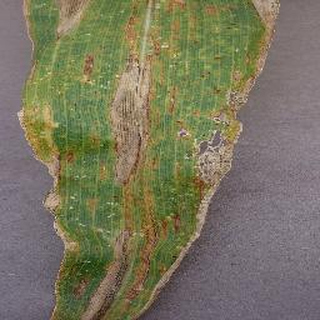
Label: corn_northern_leaf_blight